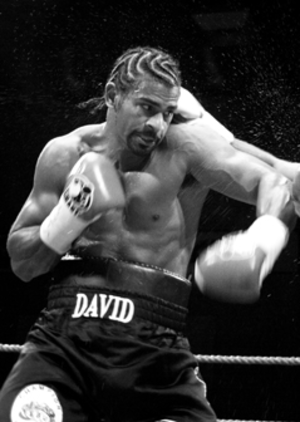
David Haye est un boxeur britannique né à Londres le 13 octobre 1980.